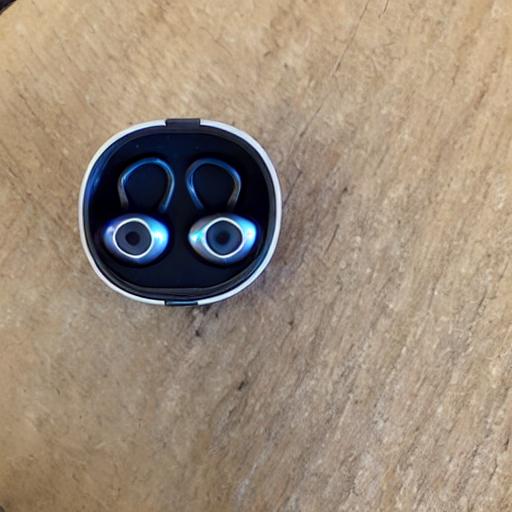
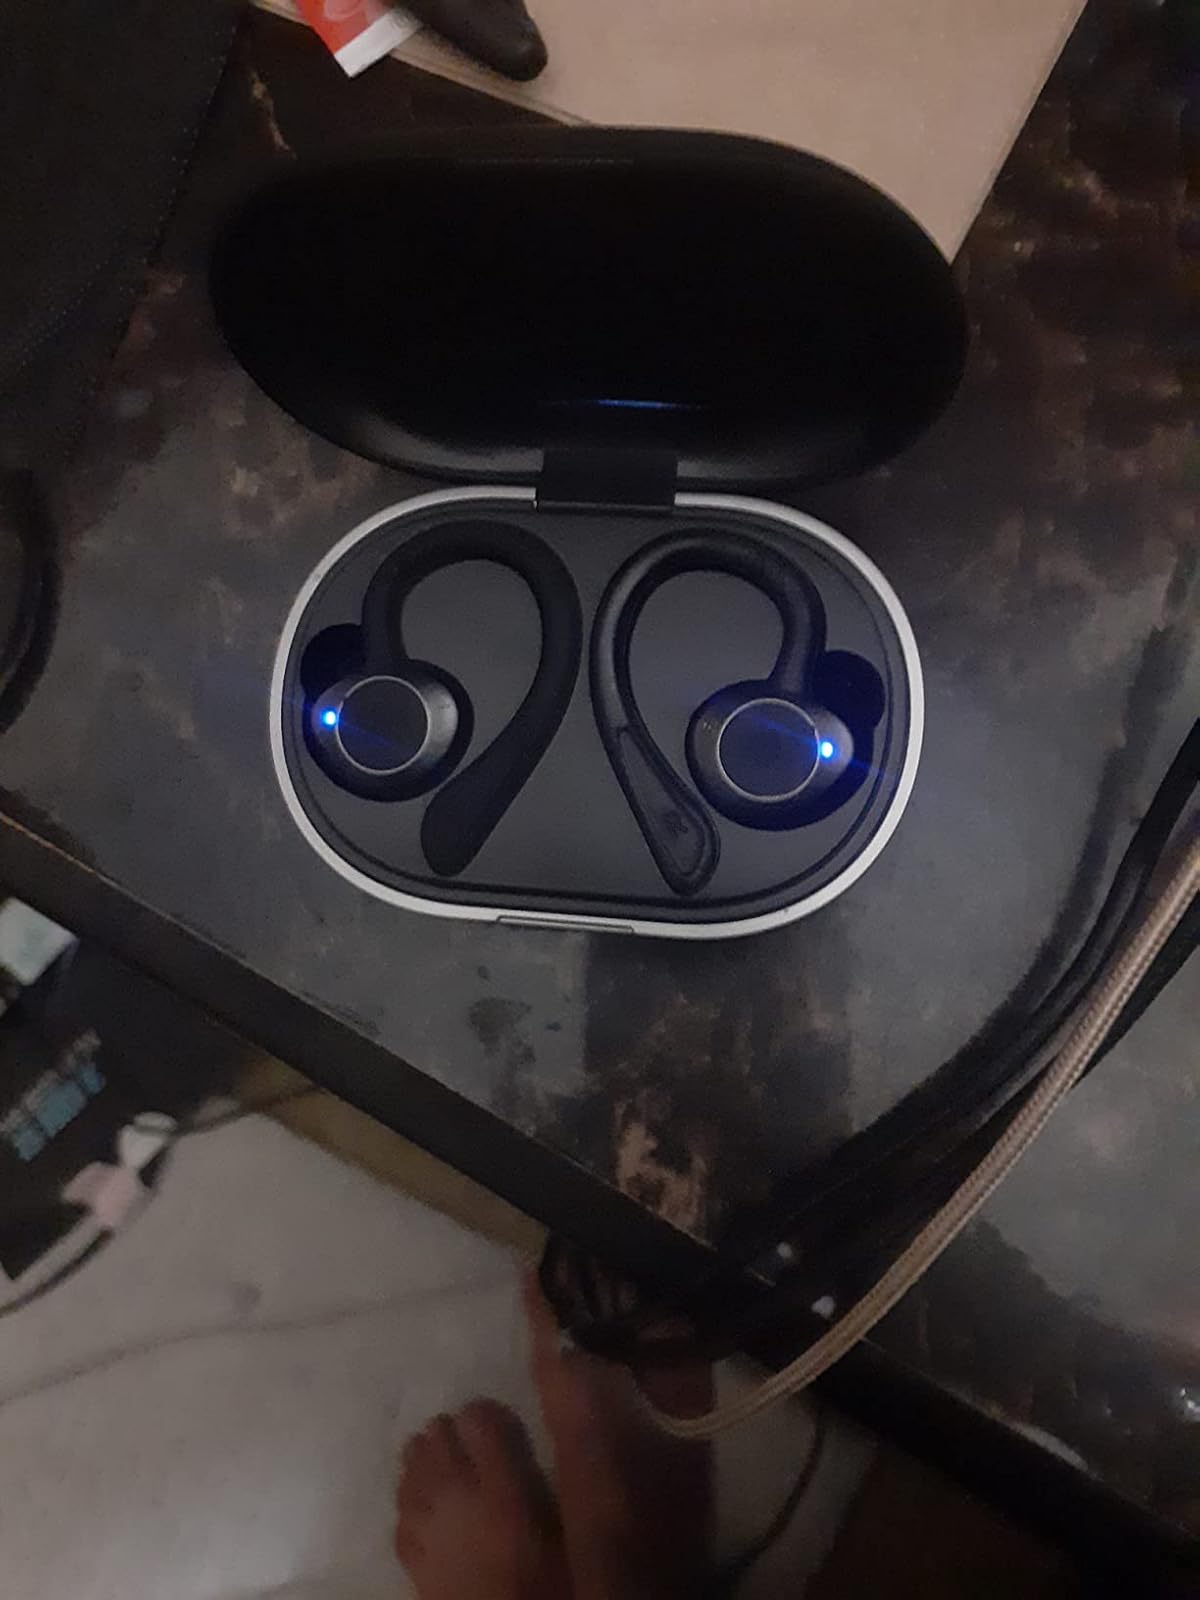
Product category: earbuds
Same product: no